Harshadev Madhav

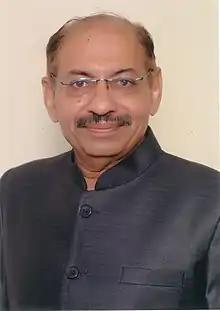
Harshadev Madhav

Harshadev Madhav (born 20 October 1954) is a Sanskrit and Gujarati language poet and writer who won the Sahitya Akademi Award for Sanskrit in 2006 for his work of poetry, "Tava Sparshe Sparshe". He had composed over 2200 poems in Sanskrit as of 1992.